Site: brandenburg
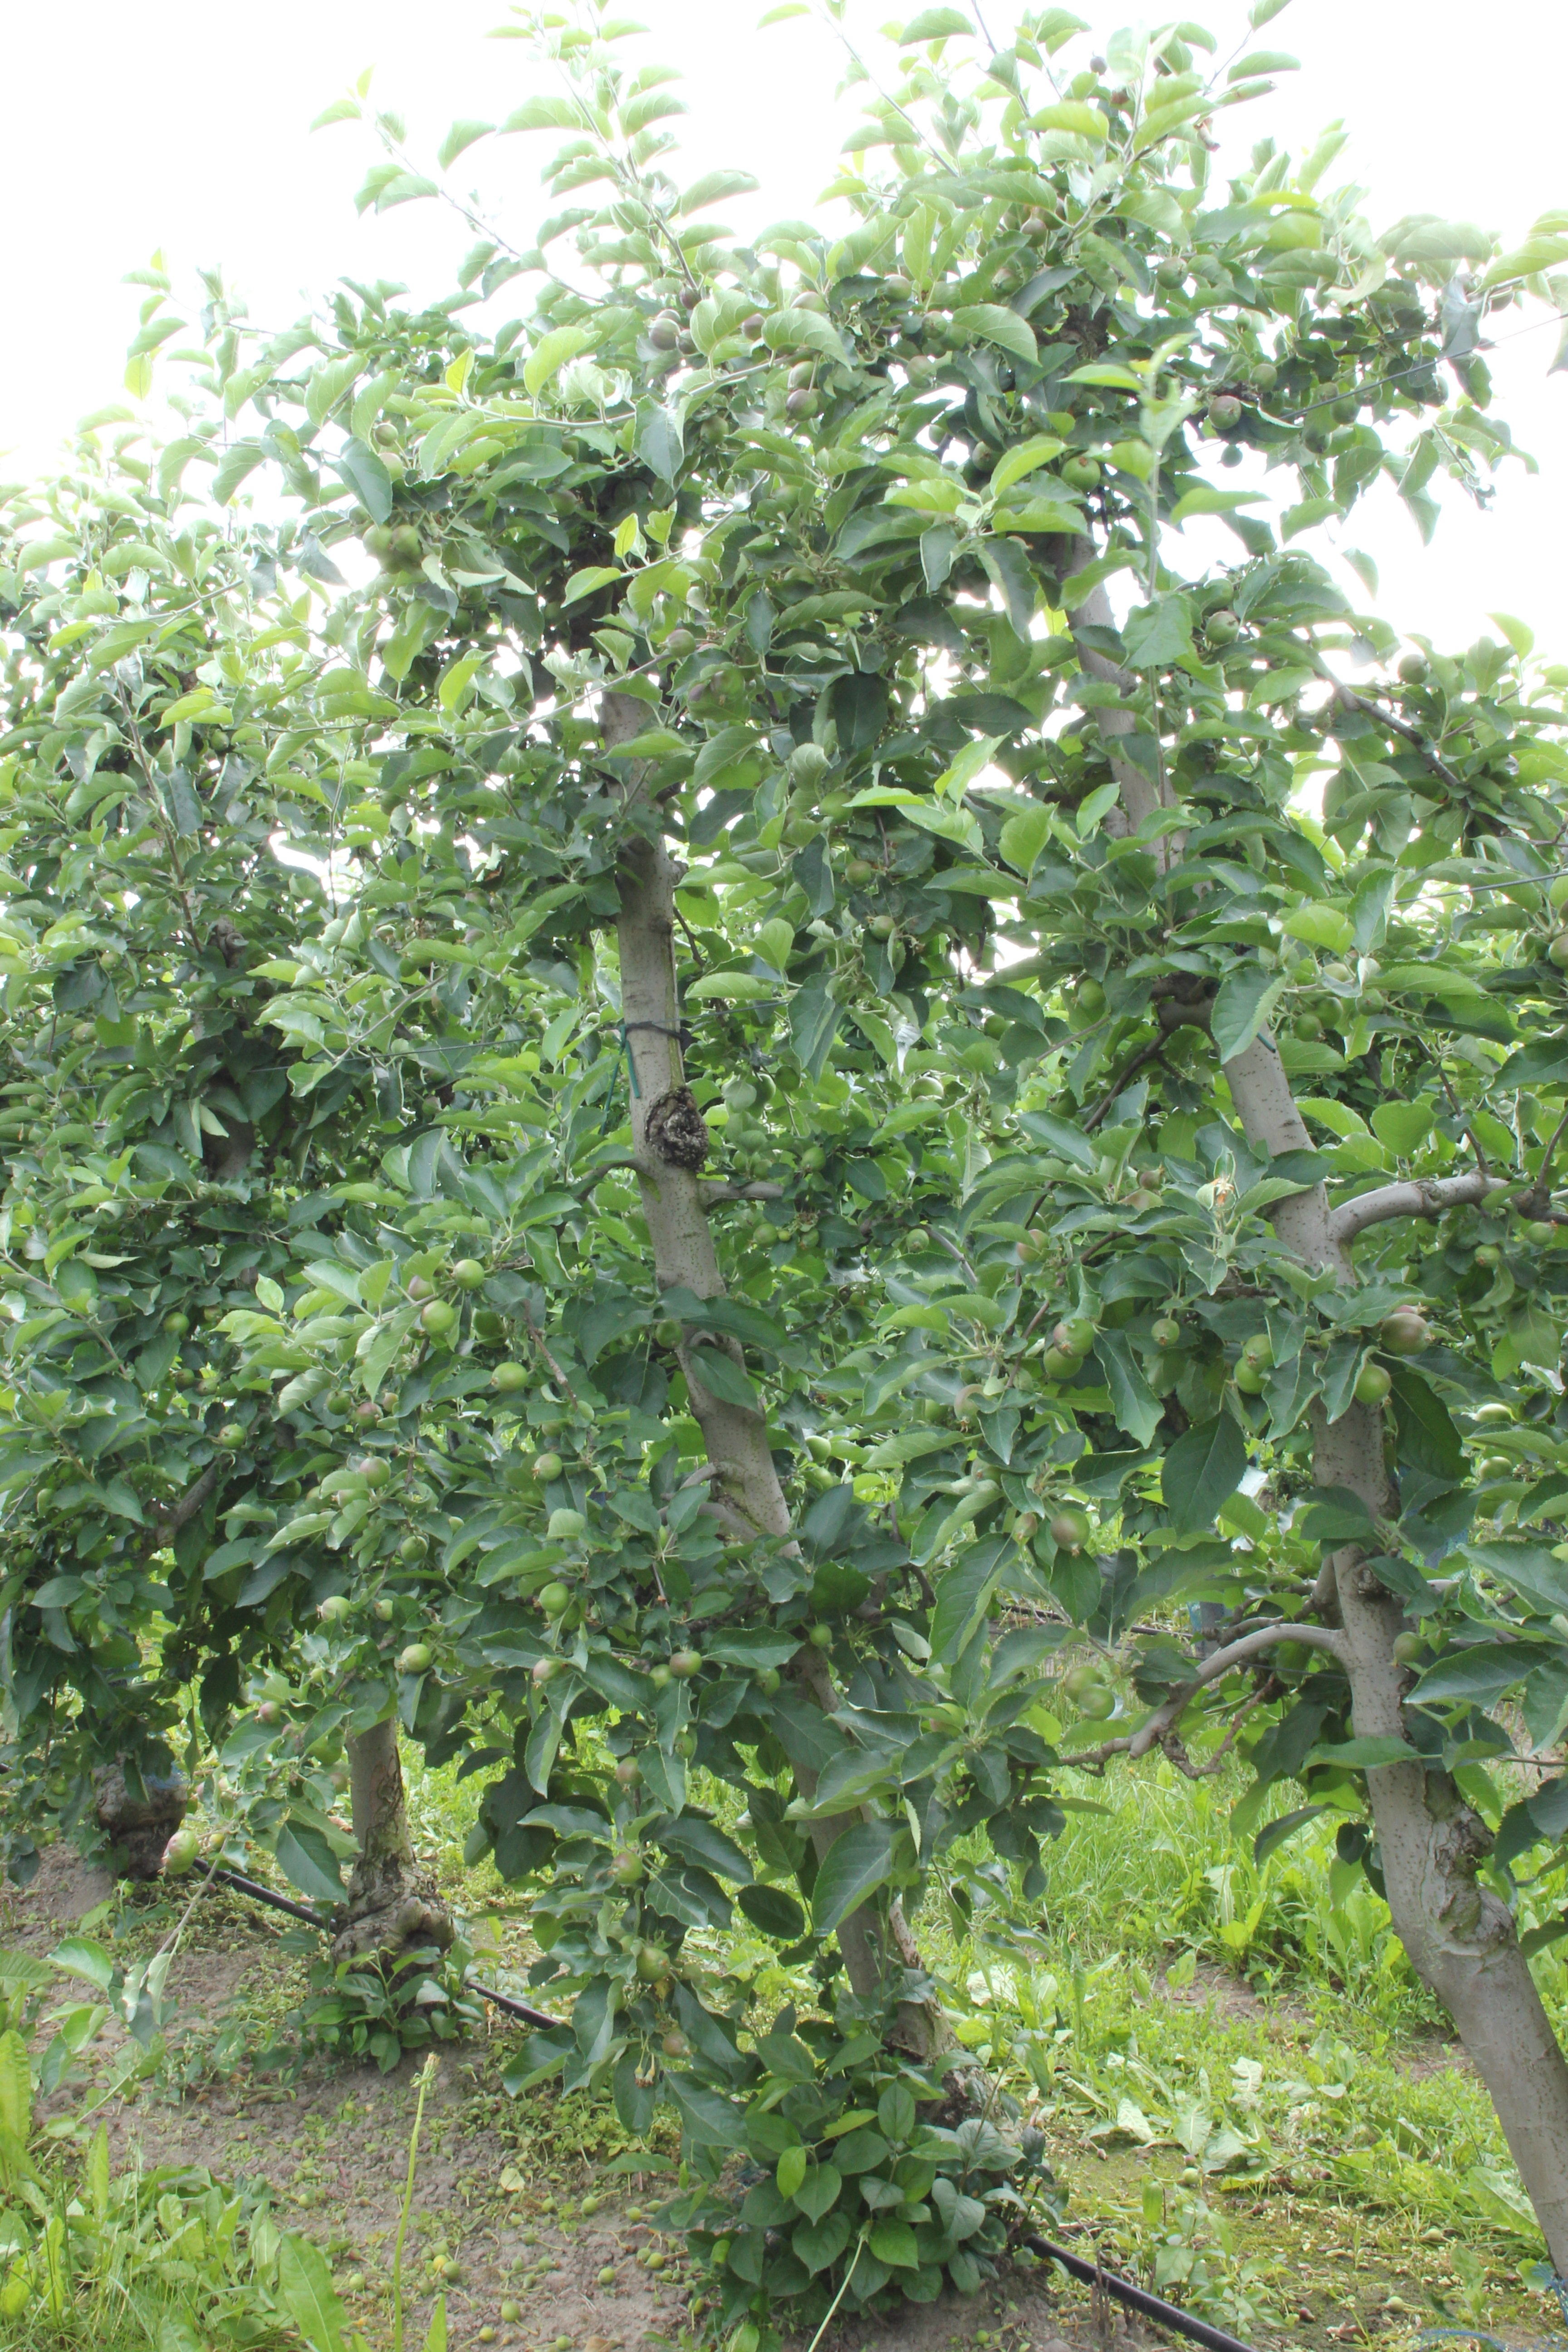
Growth stage (BBCH 73): Development of fruit